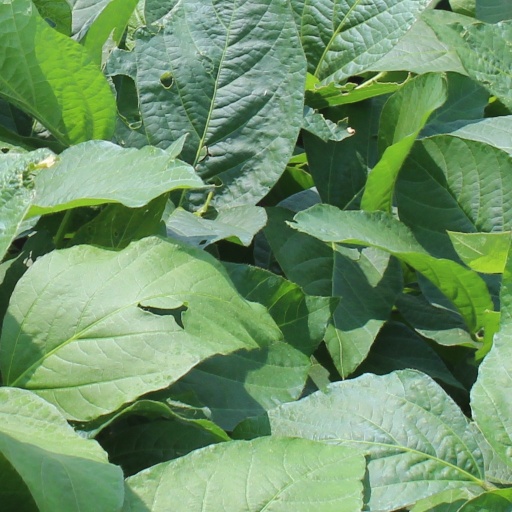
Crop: soybean